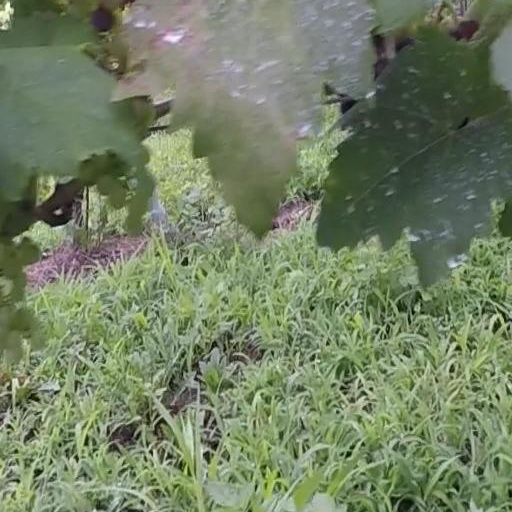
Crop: grape